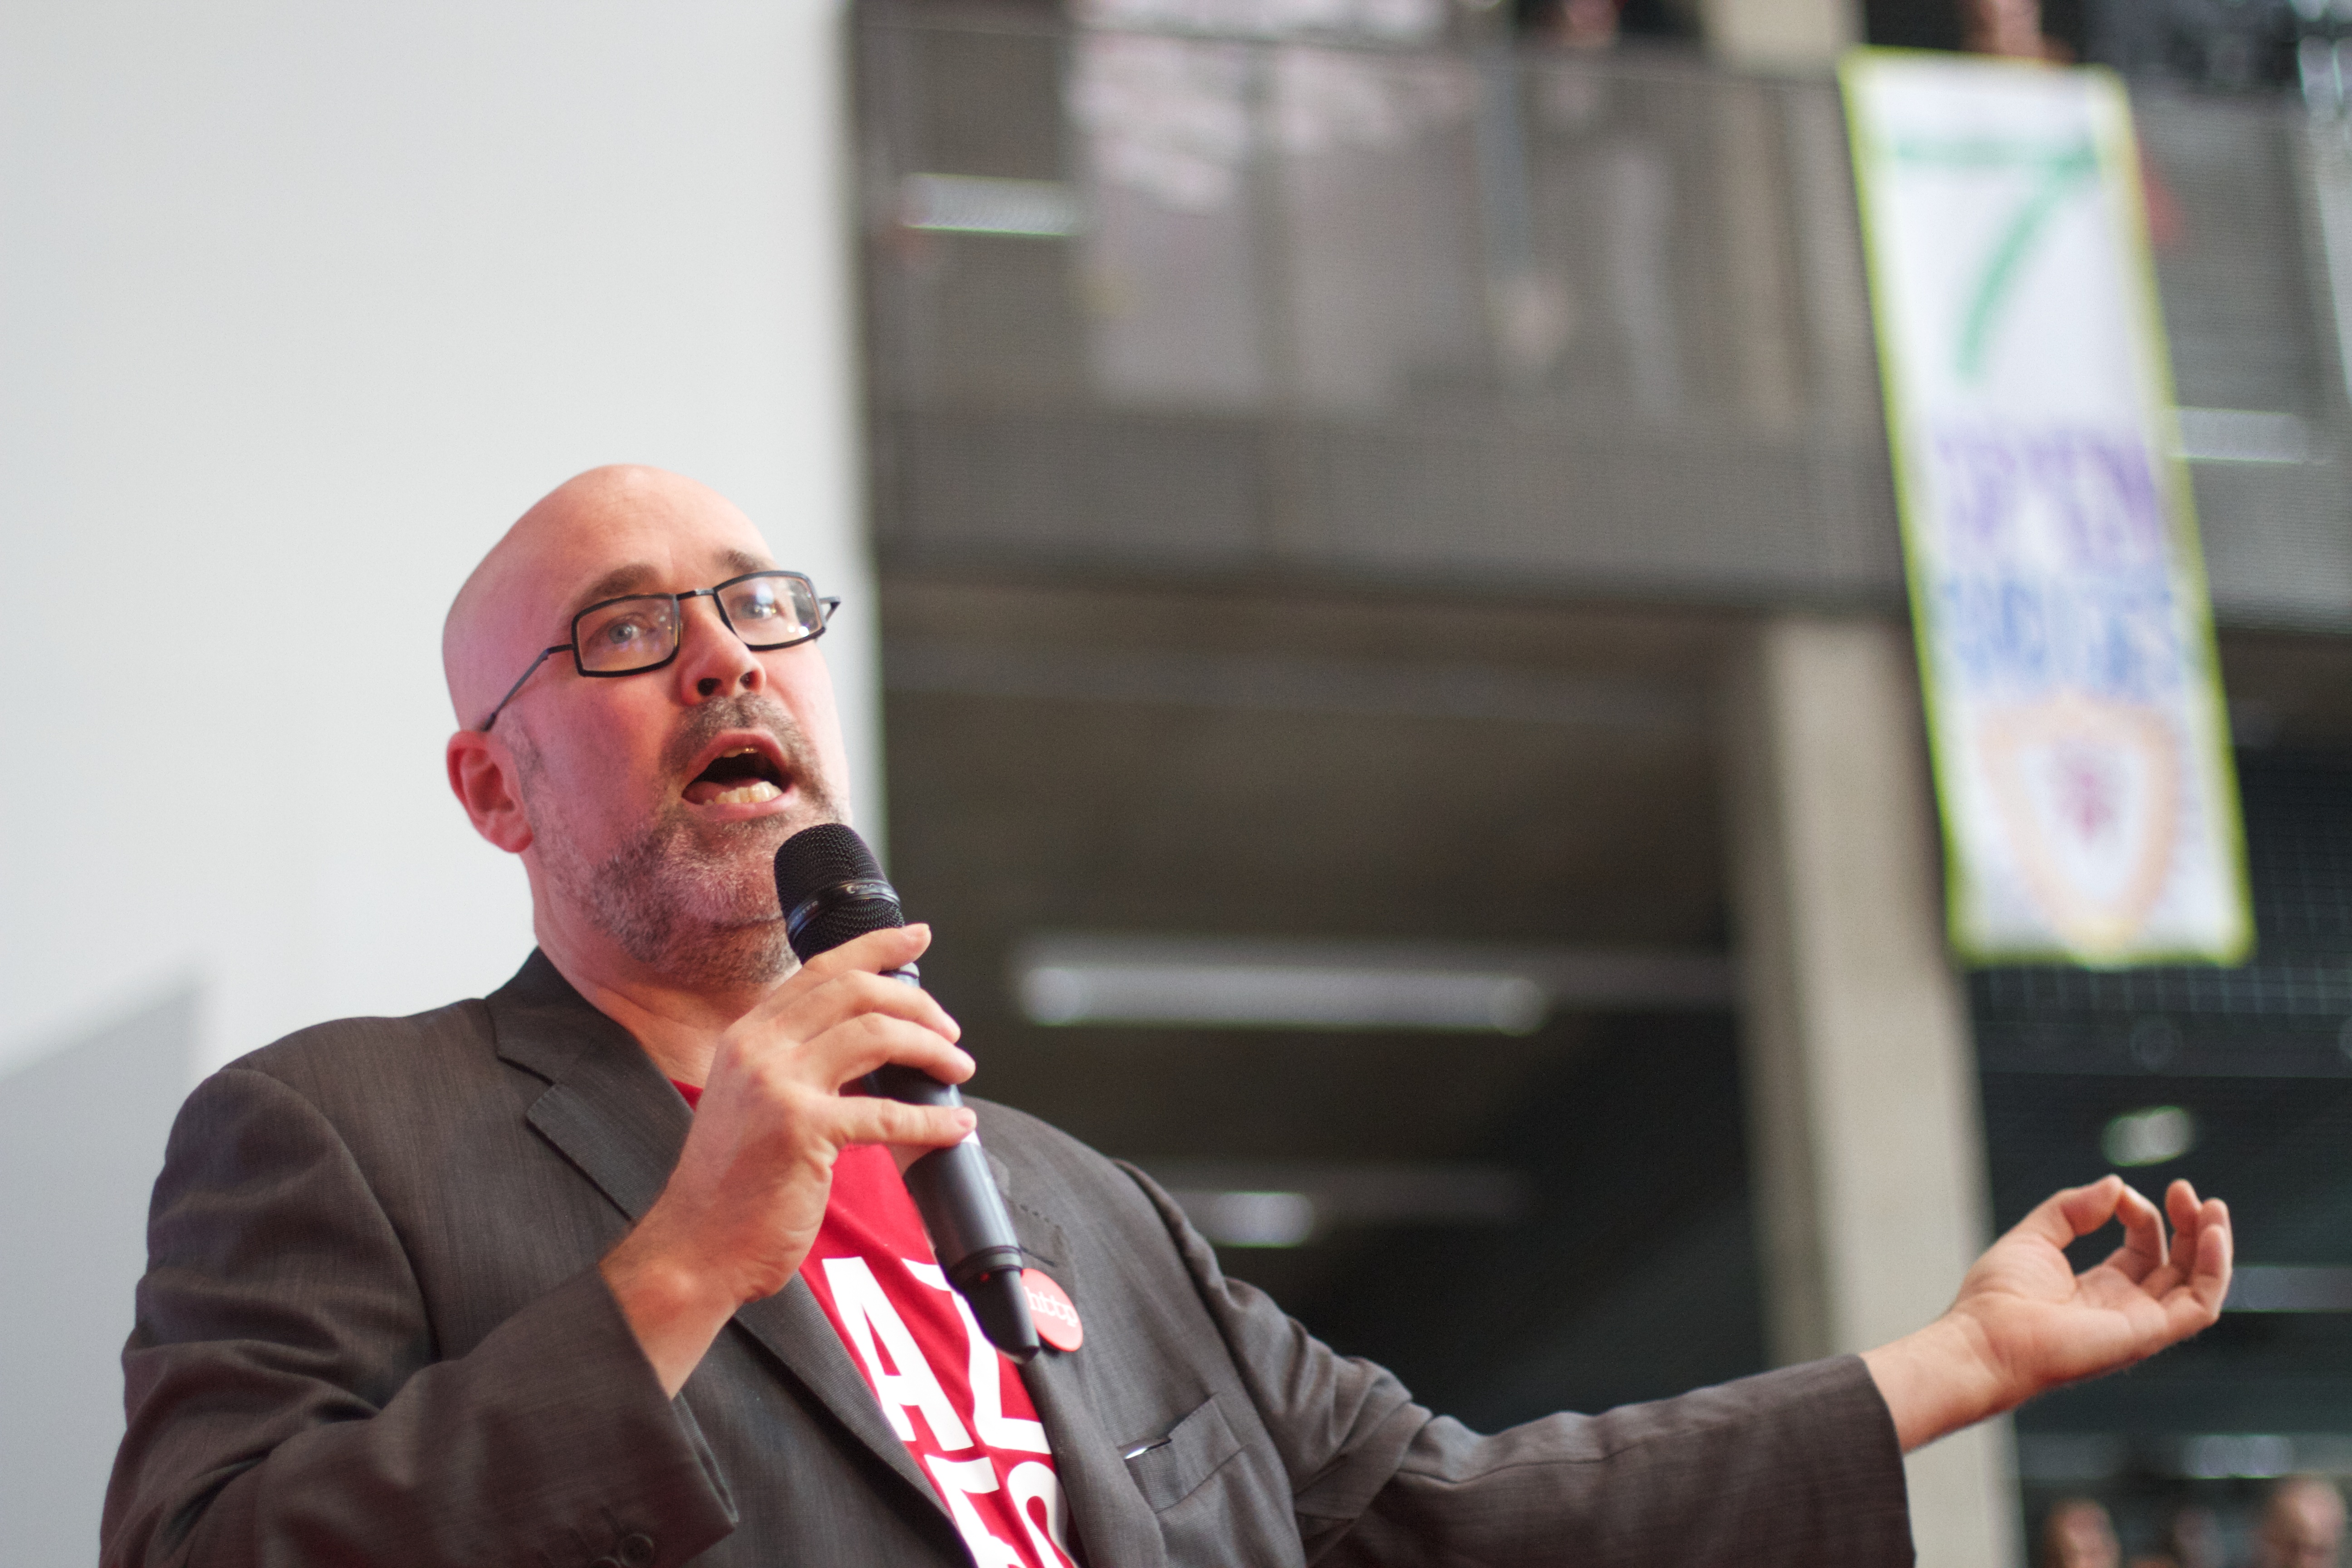
conversation, mozfest